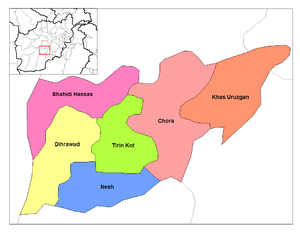
Les provinces d'Afghanistan sont divisés en Wolaswalei ou districts.